Fall of Barcelona

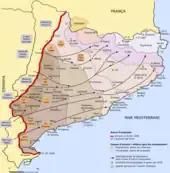
Catalonia offensive

The Nationalist offensive in Catalonia commenced on 23 December 1938; the point closest to Barcelona, held by the Nationalists, was some 120 km away. Operations commenced in extreme western Republican salient projecting into Nationalist lines in-between the Segre and the Ebro. Most fightings took place along some 50-km long frontline in the county of Garrigues. Until the year-end the Nationalists overran the salient; it was only at this point that in first days of 1939 another offensive was launched north-east of Lleida, in the county of Noguera. By 5 January the Republican front collapsed, and the Nationalists broke into operational space. Re-organised Republican troops were not in position to mount a counter-offensive and were capable merely of slowing down the enemy advance; it progressed in course of numerous minor engagements, but with no major battle fought. Though after 2 weeks of combat the Nationalists were still no closer than 110 km to Barcelona, their offensive was now progressing along some 150-km long frontline from Tremp at the Pyrenean foothills in the north to Tortosa on the Mediterranean coast in the south.